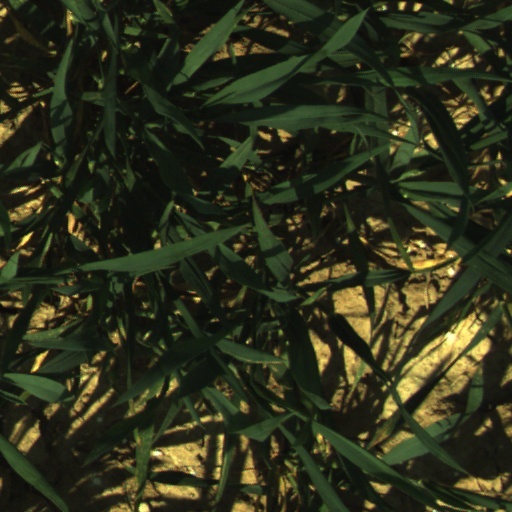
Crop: wheat